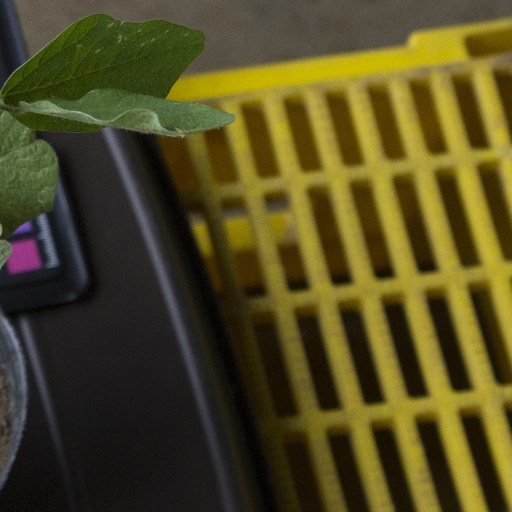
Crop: soybean